Bride of Frankenstein

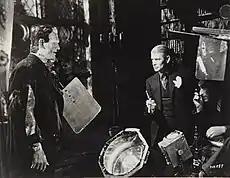
Boris Karloff, director James Whale, and cinematographer John J. Mescall on the set of "Bride of Frankenstein" (1935).

"Bride of Frankenstein" was subjected to censorship, both during production by the Hays office and following its release by local and national censorship boards. Joseph Breen, lead censor for the Hays office, objected to lines of dialogue in the originally submitted script in which Henry Frankenstein and his work were compared to that of God. He continued to object to such dialogue in revised scripts, and to a planned shot of the Monster rushing through a graveyard to a figure of a crucified Jesus and attempting to rescue the figure from the cross. Breen also objected to the number of murders, both seen and implied by the script and strongly advised Whale to reduce the number. The censors' office, upon reviewing the film in March 1935, required a number of cuts. Whale agreed to delete a sequence in which Dwight Frye's "Nephew Glutz" kills his uncle and blames the Monster, and shots of Elsa Lanchester as Mary Shelley in which Breen felt too much of her breasts were visible. Despite his earlier objection, Breen offered no objection to the cruciform imagery throughout the film – including a scene with the Monster lashed Christ-like to a pole – nor to the presentation of Pretorius as a coded homosexual. "Bride of Frankenstein" was approved by the Production Code office on April 15.